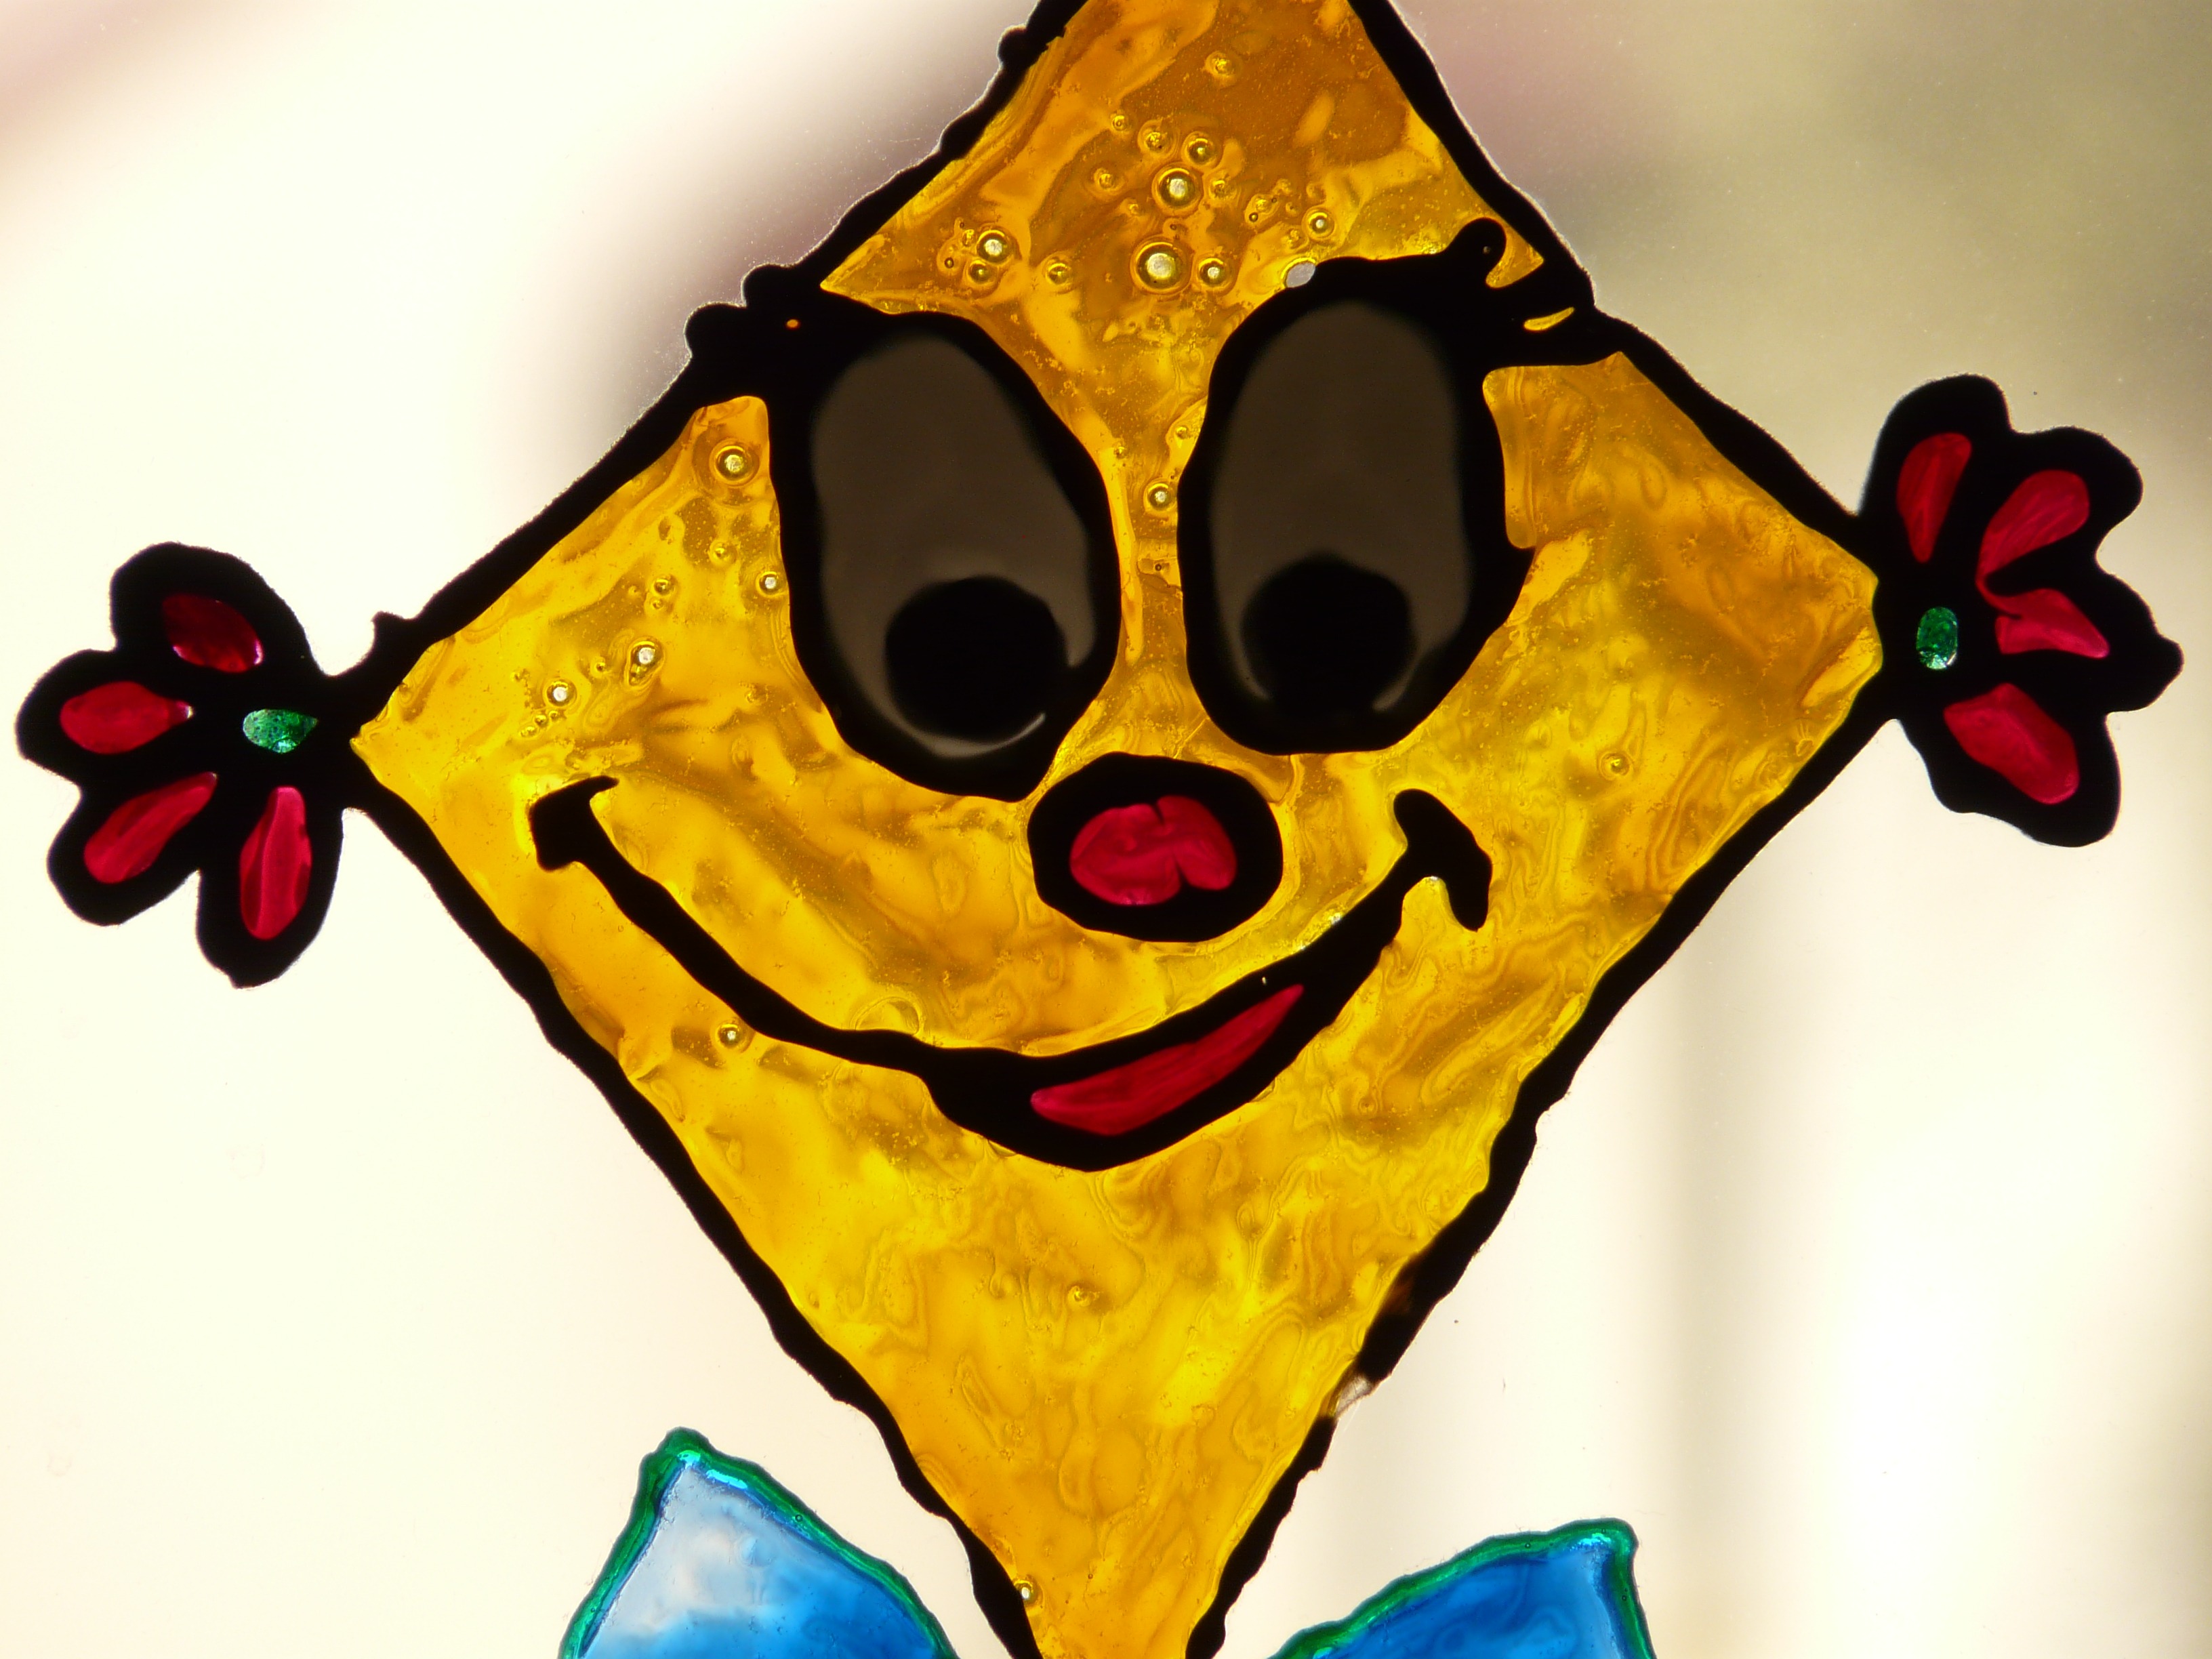
nature, play, wind, color, autumn, paint, colorful, yellow, smiling, laugh, cheerful, art, children, fun, illustration, head, dragon, costume, cartoon, tinker, window color, windowcolor, window colour